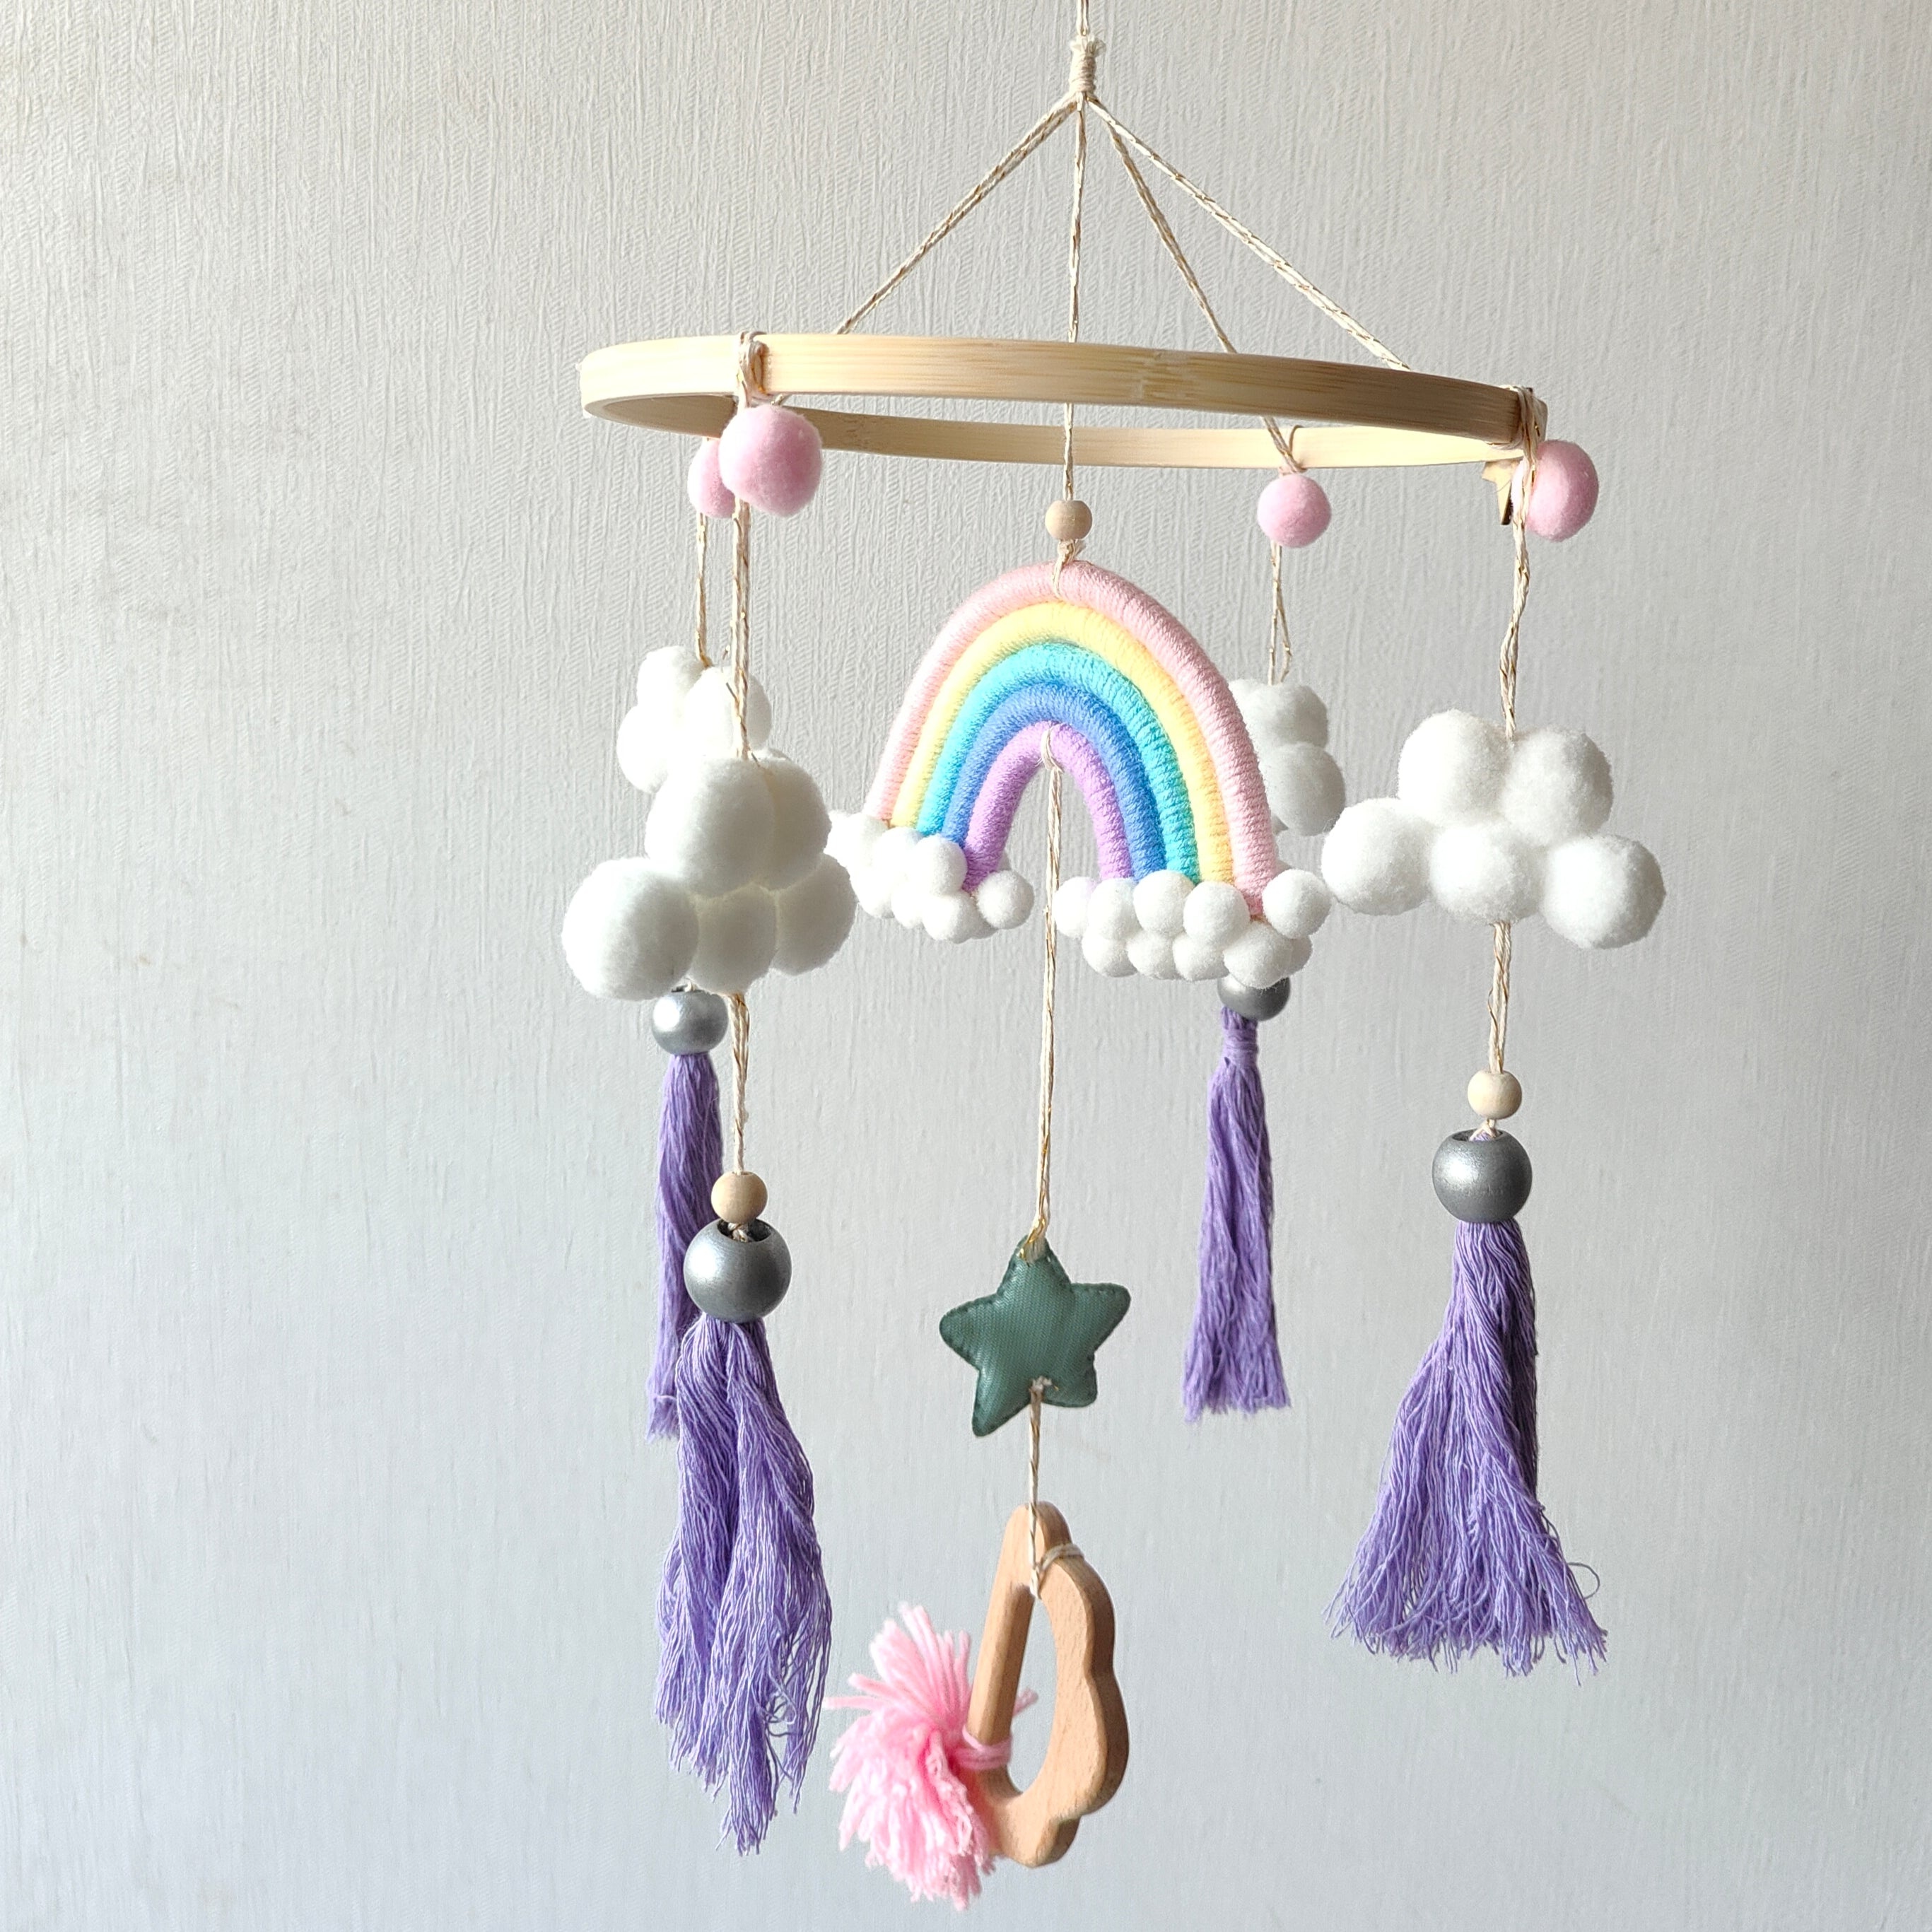
Macrame Cot Mobile - Rainbow Dreams
Say hello to peaceful nights with our enchanting cot mobile, perfect for bassinets and cribs. Crafted with care, it features gentle melodies and rotating characters that lull your baby into a serene slumber. Soft colours and textures provide sensory stimulation for their developing senses. These Cot Mobiles are best suited for newborn babies from 0 to 1 Year. They should be placed in a secure and out-of-reach position to ensure safety, well elevated and inaccessible to avoid any risks. This mobile features the Clouds, Star and a Rainbow. Each of the elements are attached to the wooden ring using a cotton thread. Dimensions : 15" (height) x 10" (diameter) inches Material : Rope, Woollen & Wooden Ring Lead Time : 4 working days to ship from warehouse Handmade in India Spot clean with a soft damp cloth when needed
Brand: MOMACADO BABY
Category: Baby & Toddler > Baby Toys & Activity Equipment > Baby Mobiles